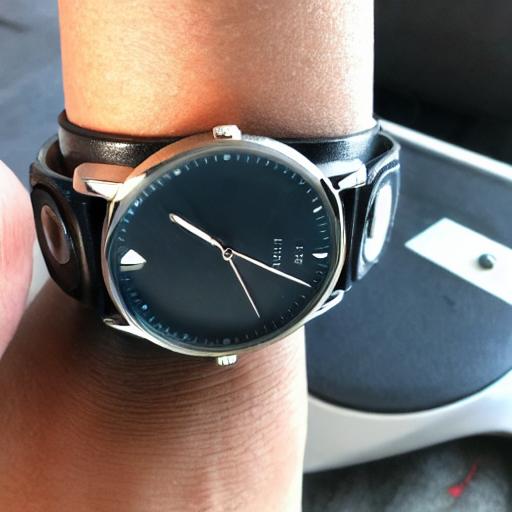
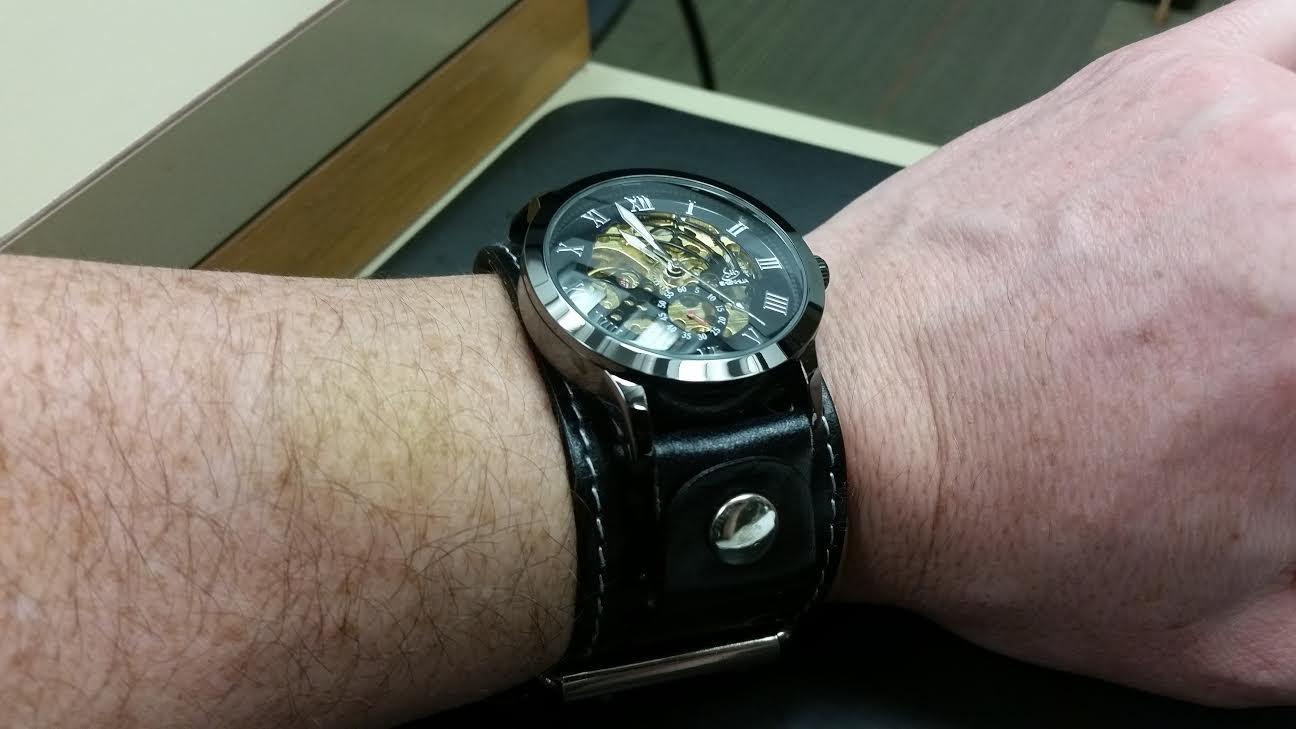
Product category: accessories_watch
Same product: no